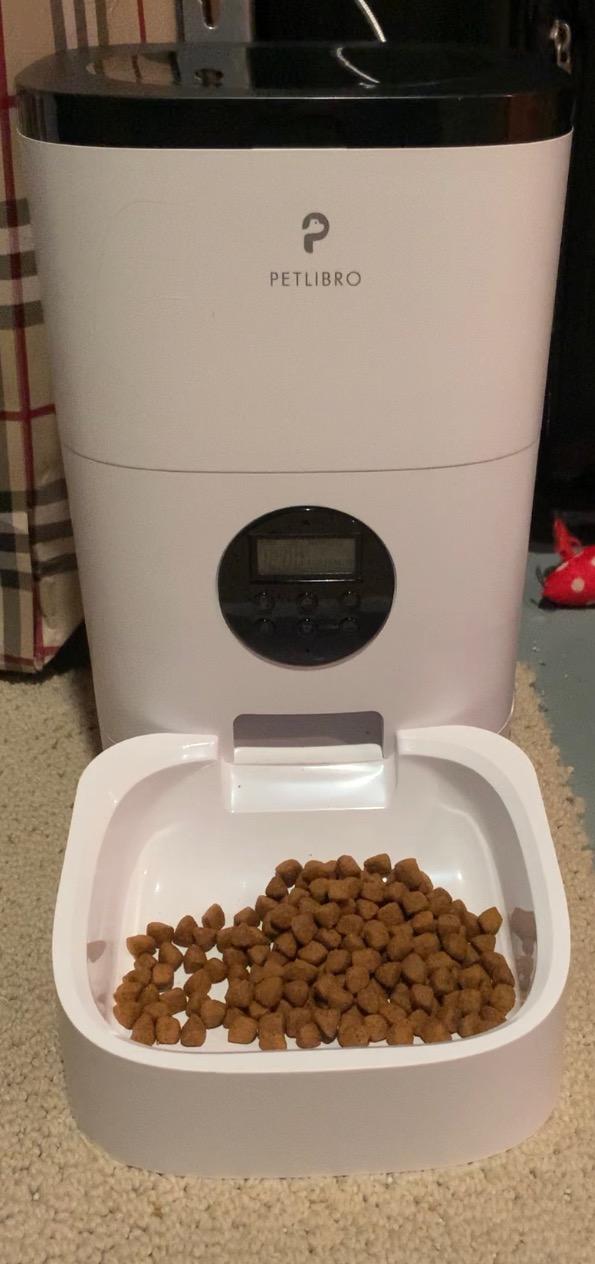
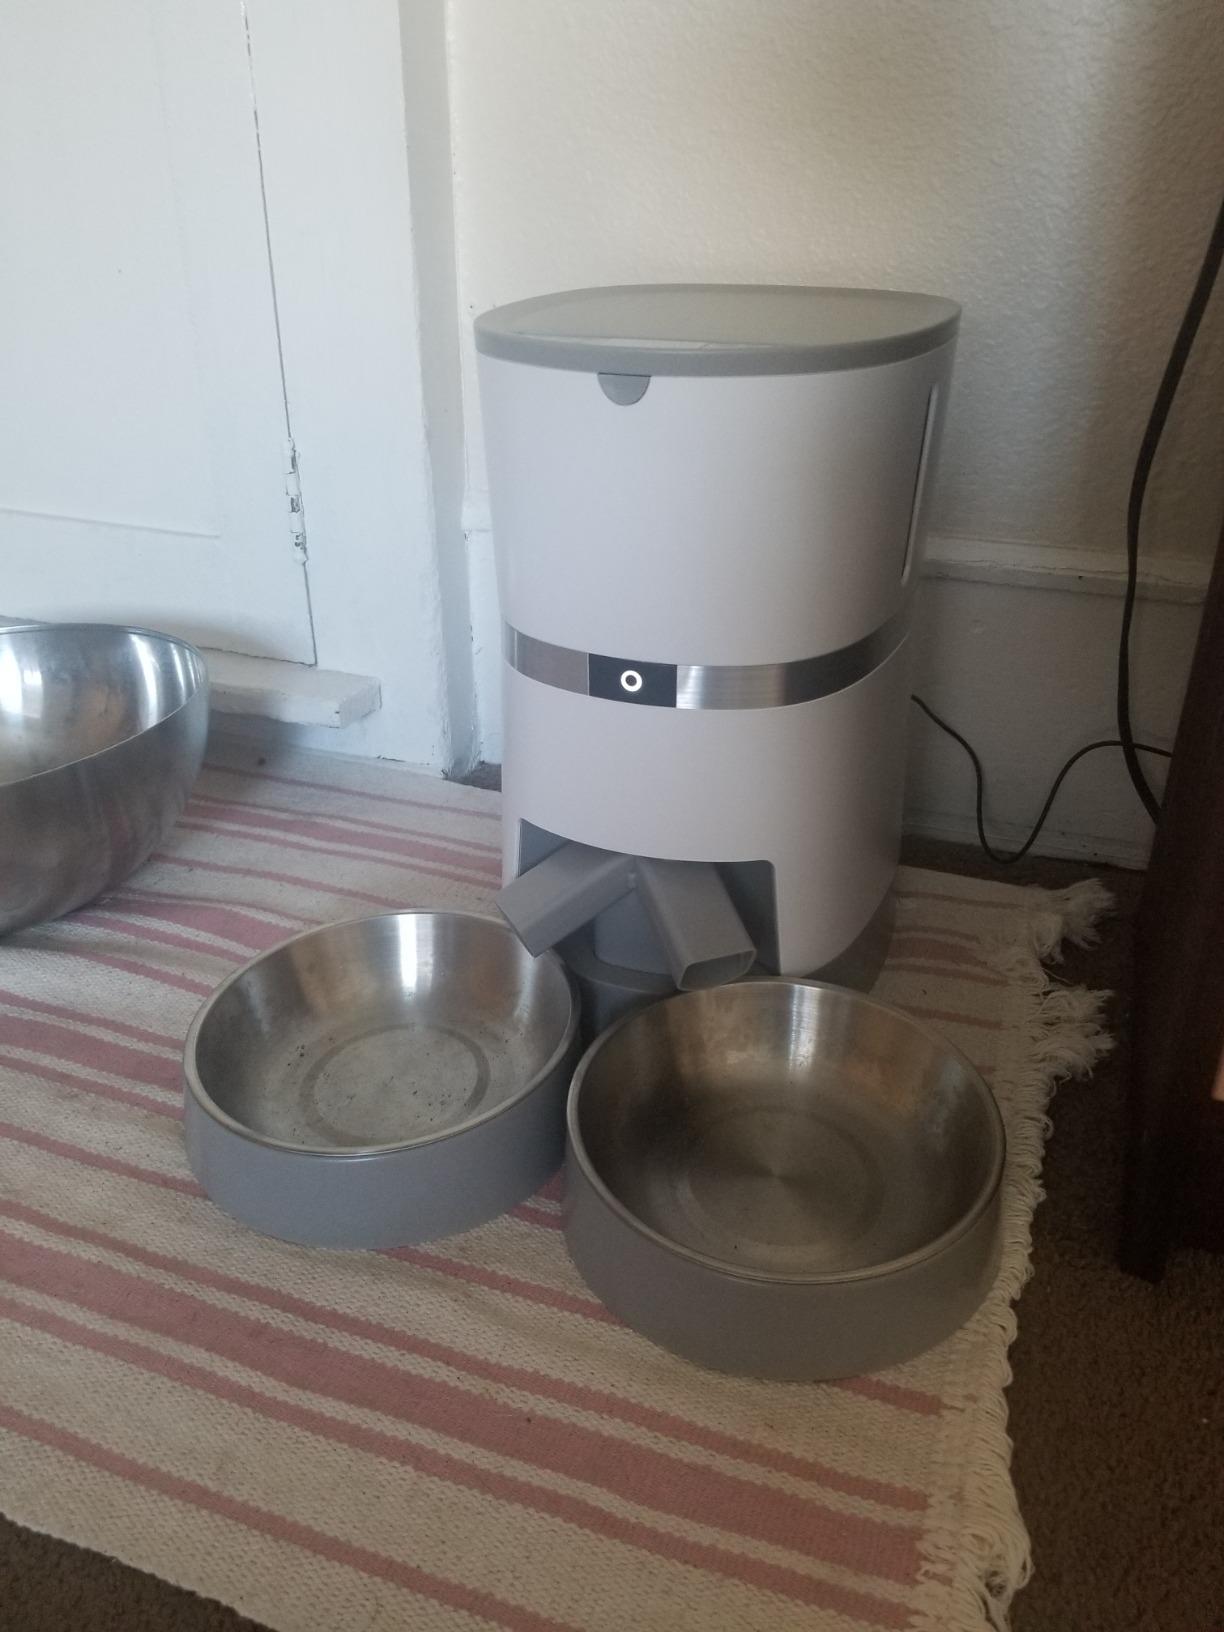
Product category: items_feeder
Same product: no